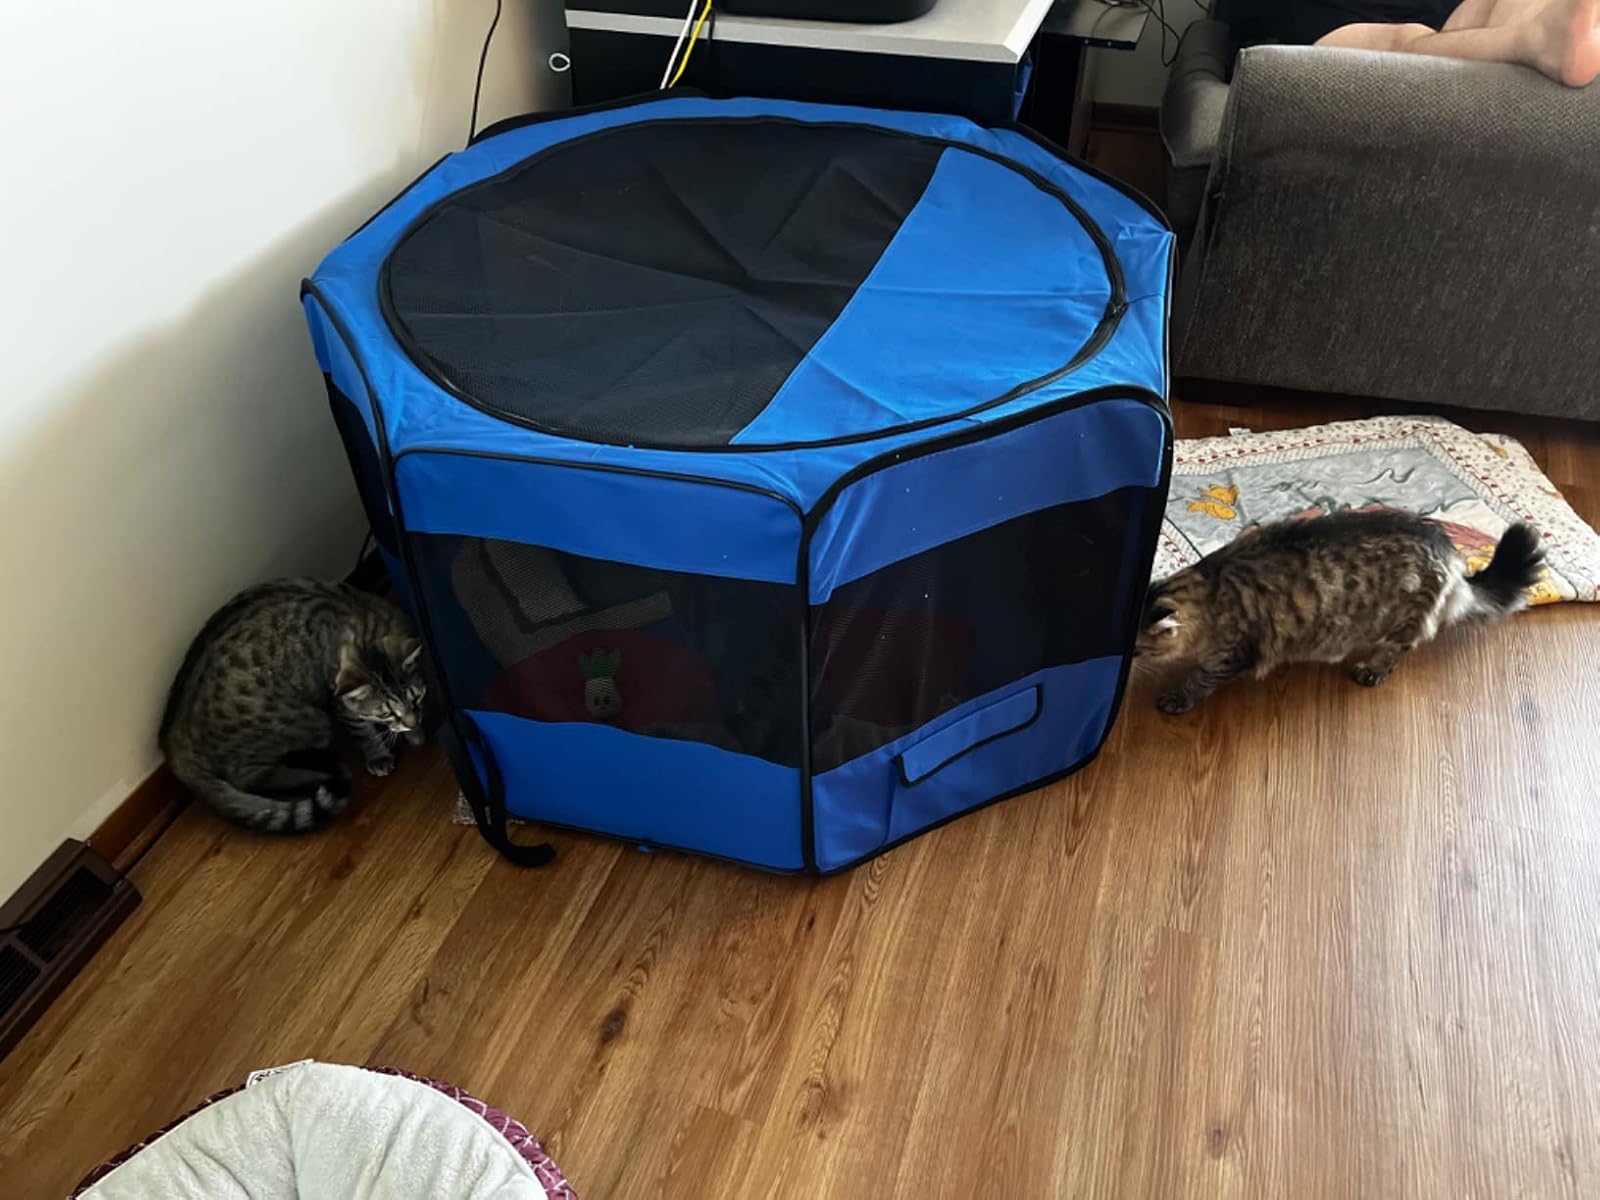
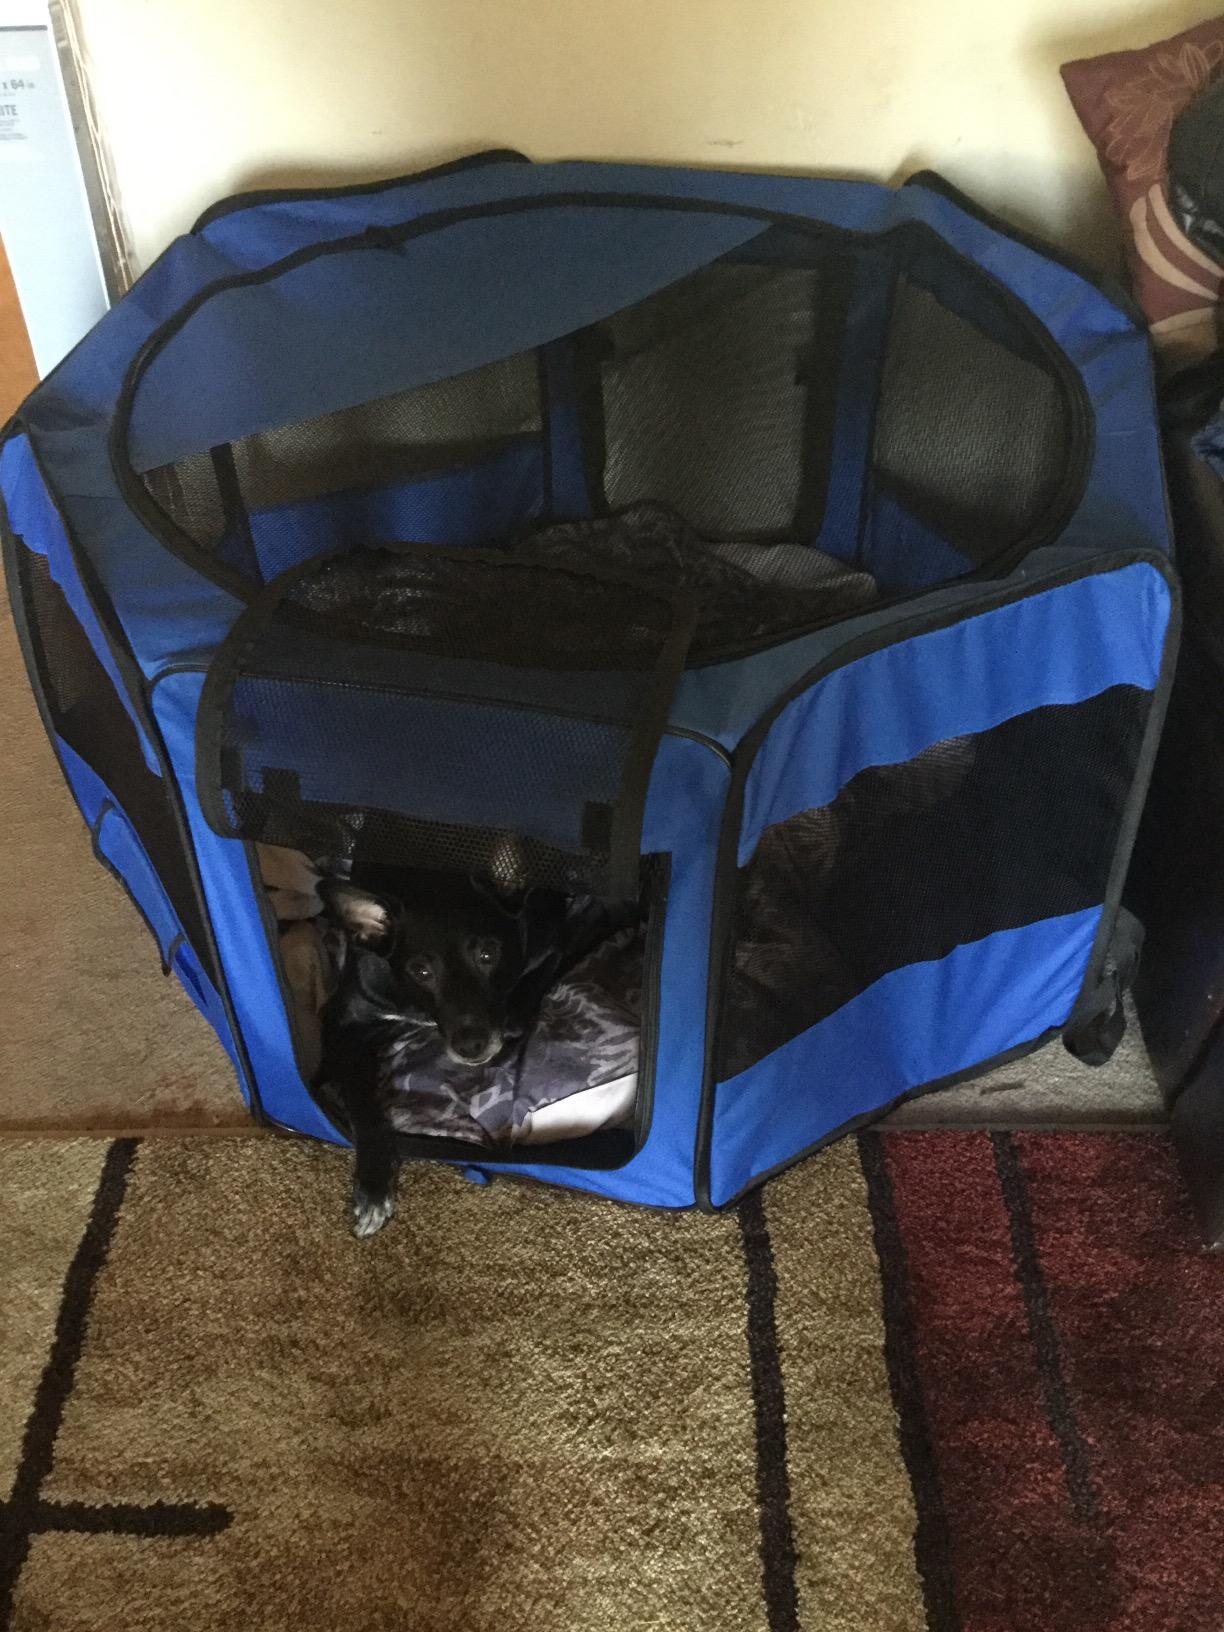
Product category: items_kennel
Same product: yes